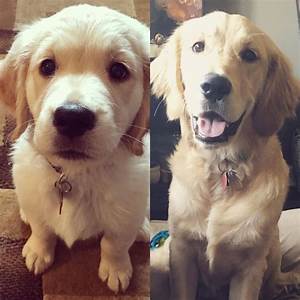
Label: cane